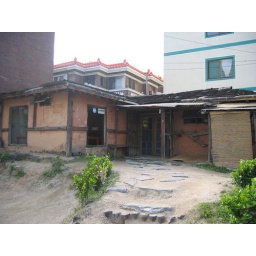
Old building near a Suwon highway and a World Cup Stadium.